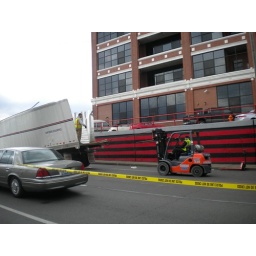
Another silly truck thought it could make it under the bridge next to Speed School